Twizel

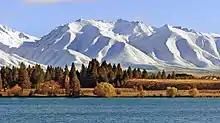
Twizel, surrounded by trees with the Southern Alps in the background

With the local government reorganisation that occurred in 1989, Twizel came under the auspices of the Mackenzie District Council.